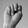
ASL letter: N